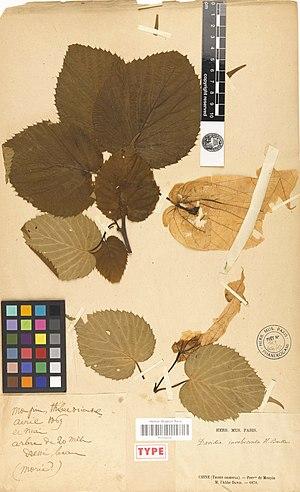
Feuille d'herbier du père David, de Davidia involucrata, envoyé au Muséum national d'histoire naturelle
Davidia involucrata, appelé aussi Arbre aux mouchoirs ou encore Arbre aux pochettes, en raison de ses larges bractées blanches, est un arbre de la famille des Nyssaceae originaire de Chine, aujourd'hui rare ou disparu de la plupart de ses régions d’origine.